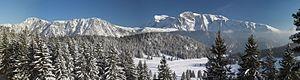
Chamrousse est une commune française située géographiquement en altitude dans les Alpes à l'extrémité Sud-Ouest du massif de Belledonne, au-dessus de la vallée du Grésivaudan et de l'agglomération grenobloise, administrativement dans le département de l'Isère, en région Auvergne-Rhône-Alpes et autrefois rattachée à l'ancienne province du Dauphiné.